Characters of Final Fantasy XV

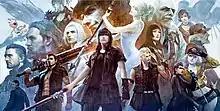
A group of characters stand arranged against a neutral background.

"Final Fantasy XV", an action role-playing video game released in November 2016, is the fifteenth main installment in the "Final Fantasy" series, and is thematically connected to "Fabula Nova Crystallis Final Fantasy", a subseries of games linked by a common mythos which includes "Final Fantasy XIII" and "Final Fantasy Type-0". The world and main characters were created by Tetsuya Nomura, the game's original director. Nomura also designed the main characters, with later revisions and additional characters being designed by Yusuke Naora: other character designers involved with the game included Roberto Ferrari and Yusaku Nakaaki.